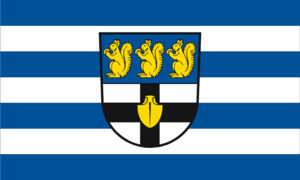
Neuenkirchen est une commune d'Allemagne située dans l'arrondissement de Poméranie-Occidentale-Greifswald du Land de Mecklembourg-Poméranie occidentale.